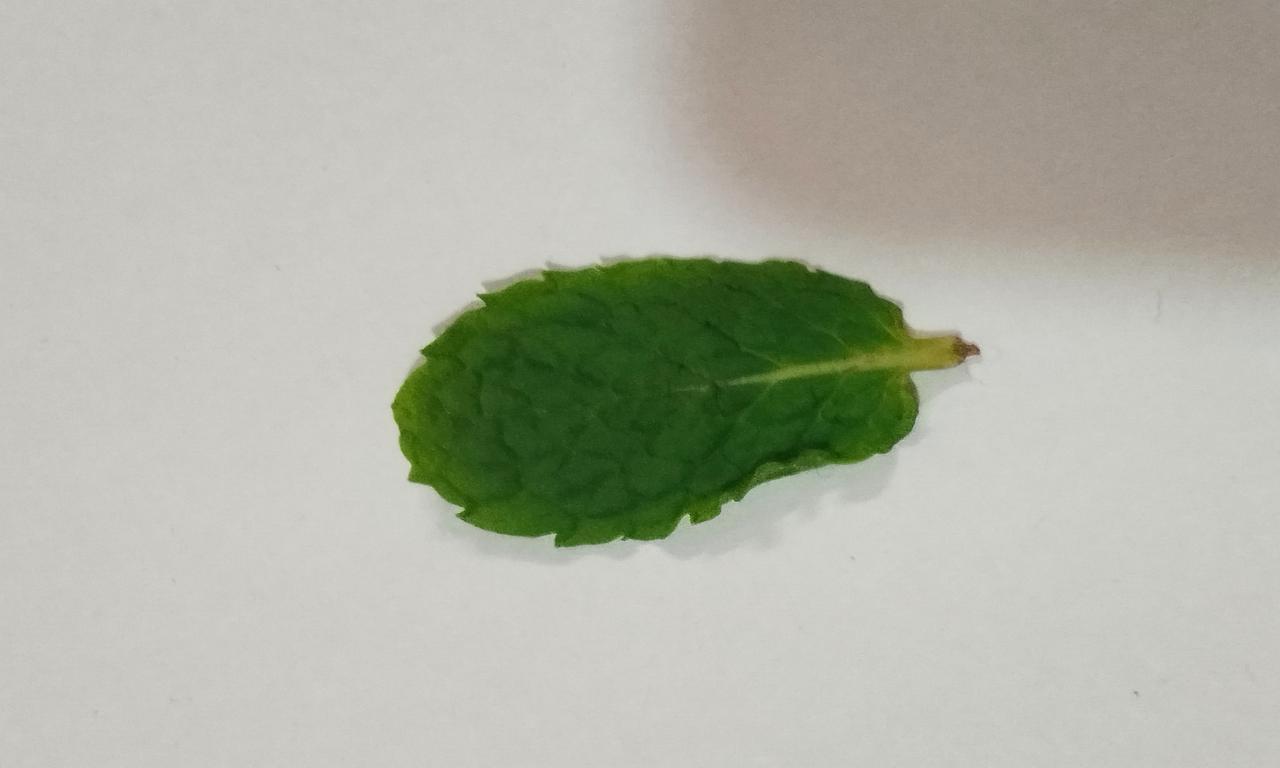
Label: Fresh